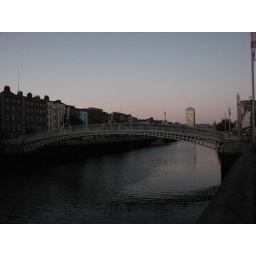
The Ha'penny bridge over the river Liffey, Dublin